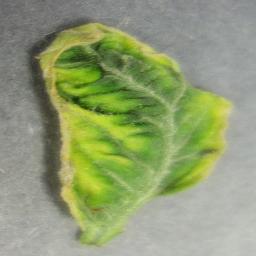
Label: Tomato___Tomato_Yellow_Leaf_Curl_Virus